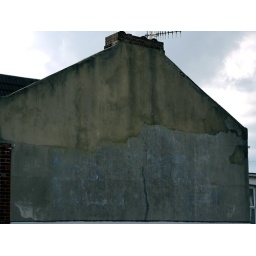
Old sign on the side of a building in Brighton.